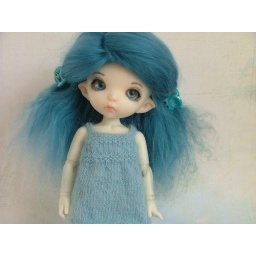
Gathered bodice dress in baby blue